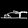
Label: Sandal